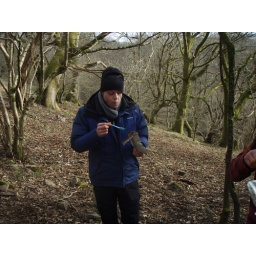
A group building shelter from the raw materials on a mountain side during a survival weekend in South Wales, UK.